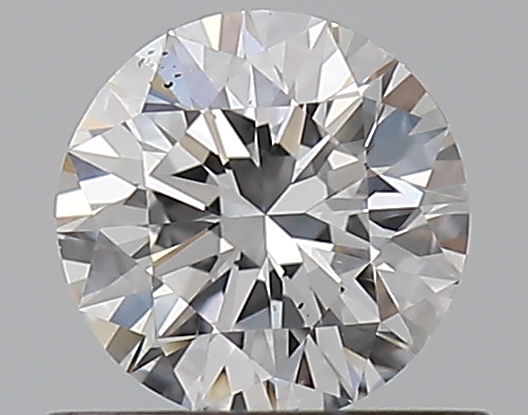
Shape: round
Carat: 0.5
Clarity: VS2
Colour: D
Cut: EX
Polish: EX
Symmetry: EX
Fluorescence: N
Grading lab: GIA
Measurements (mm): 5.06 x 5.09 x 3.17